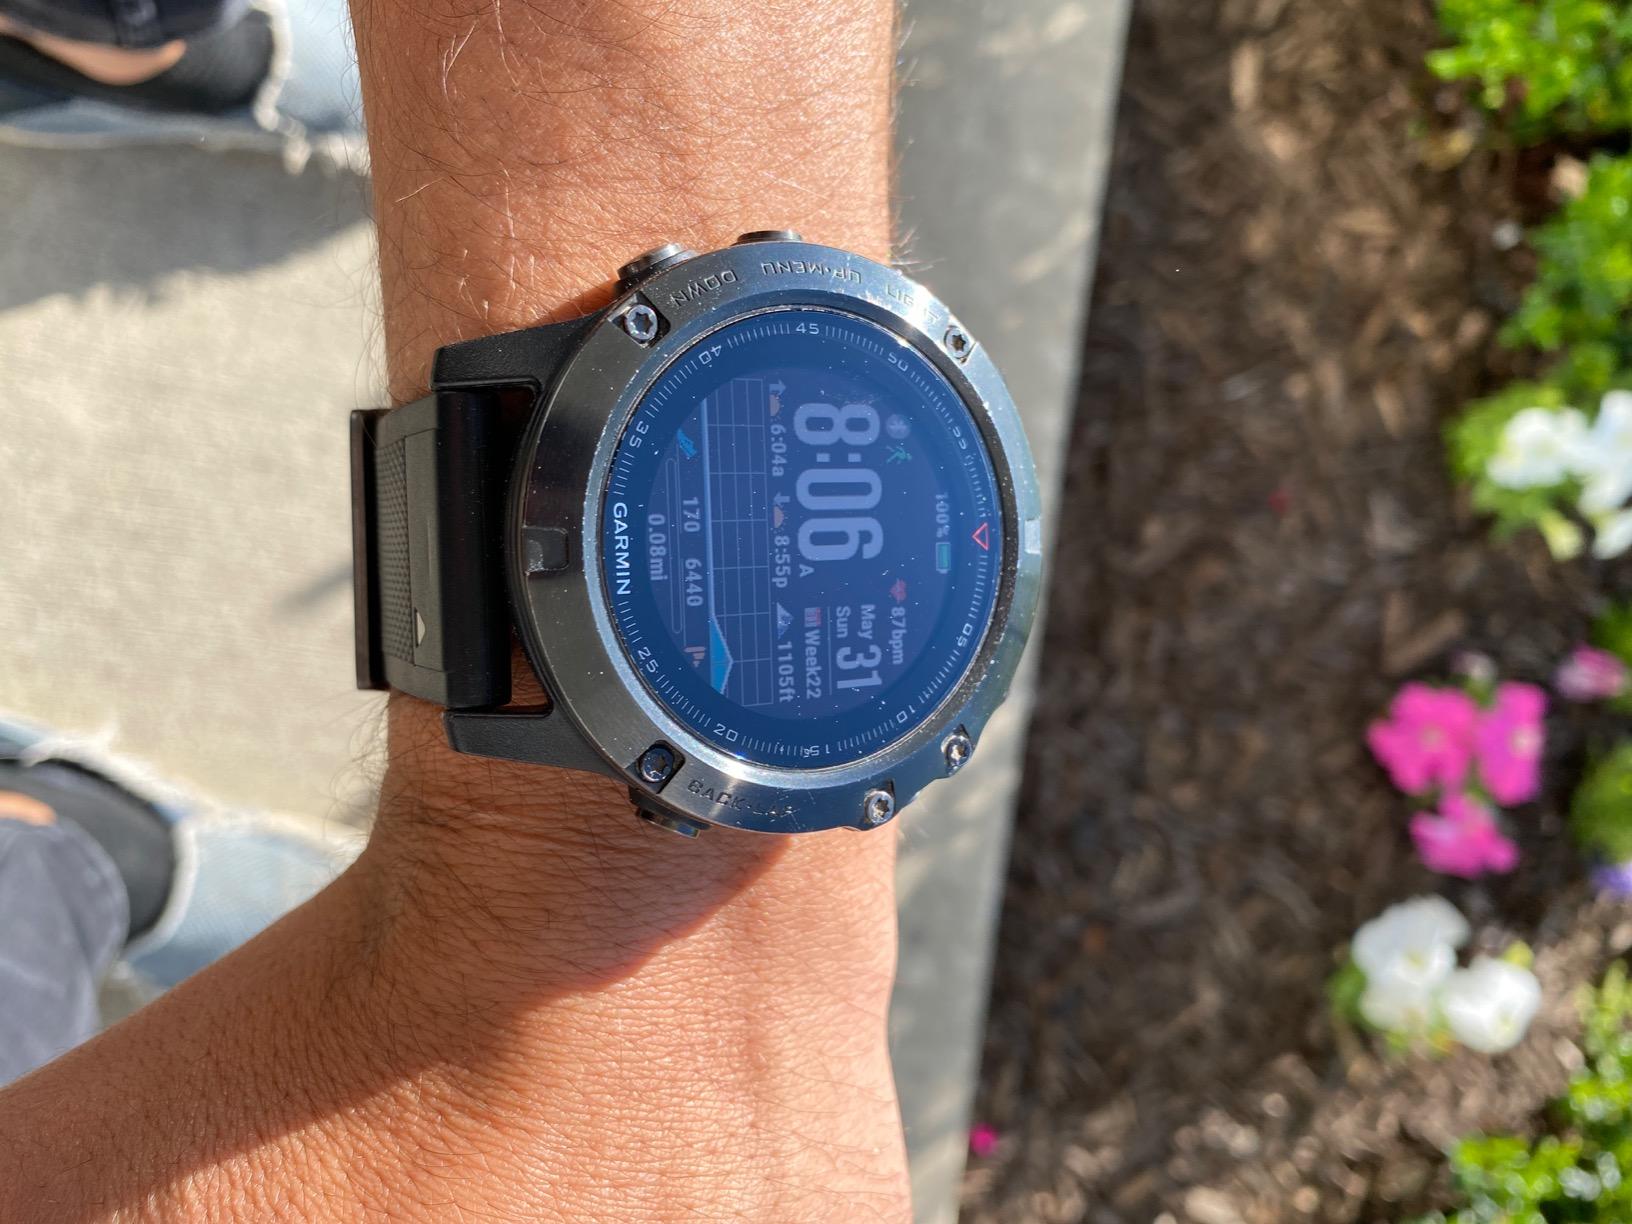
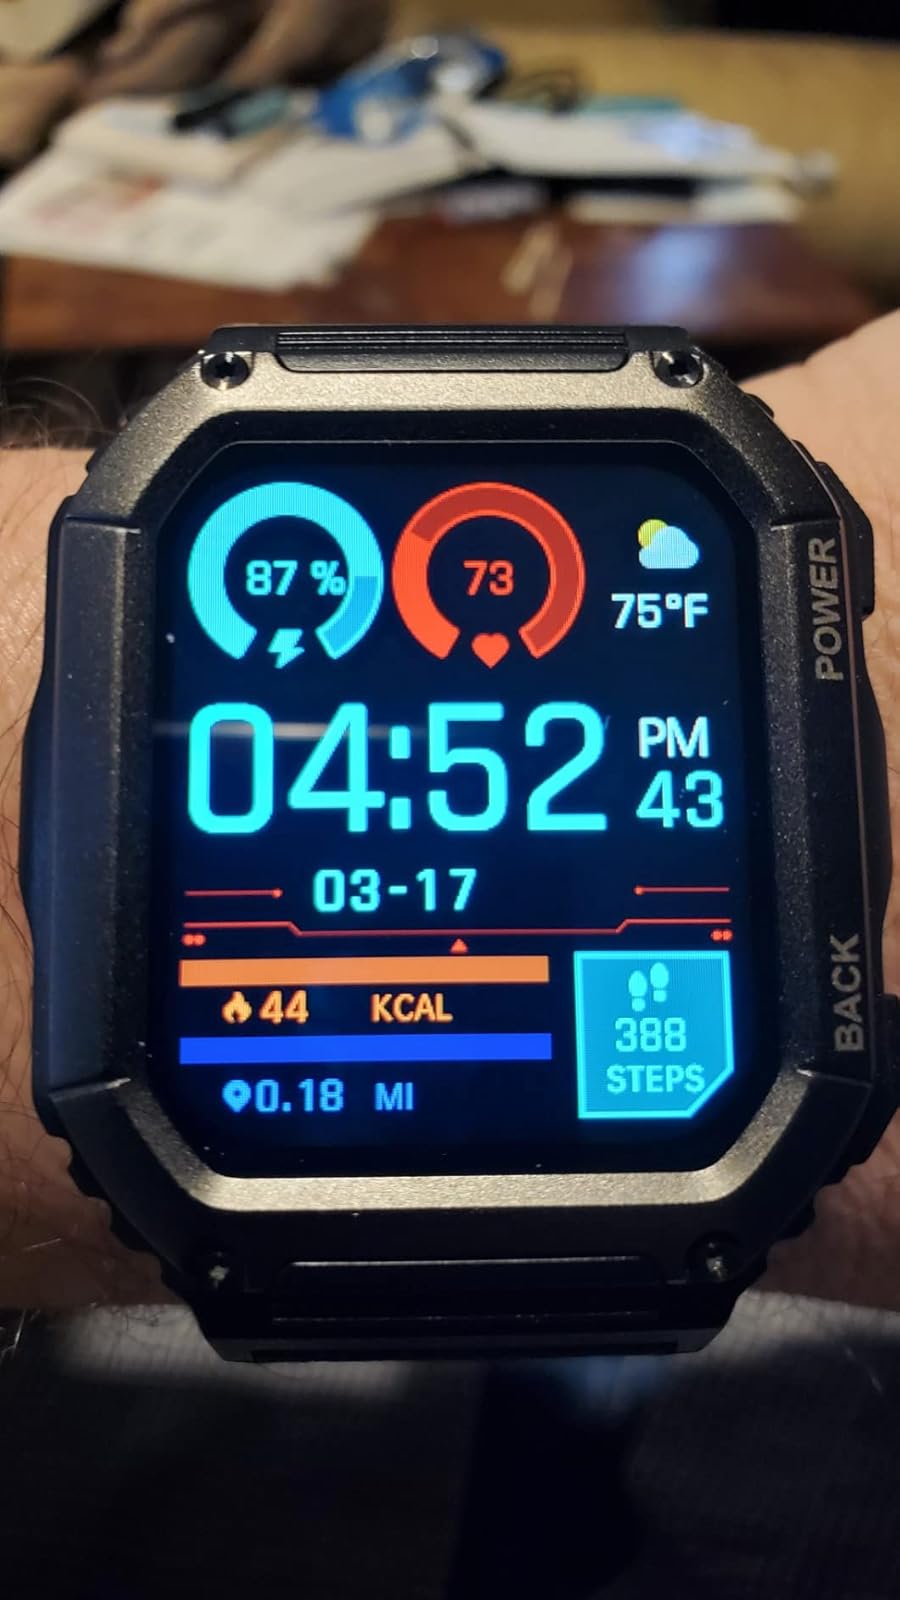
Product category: smartwatch
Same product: no